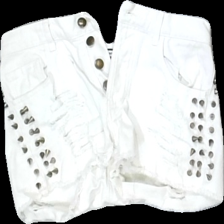
View: front
Type: Shorts
Category: Ladies
Brand: Bikbok
Colors: White
Material: 100% cotton
Cut: Regular, Cropped
Size: S
Season: All
Trend: Denim
Damage: Stained crotch
Damage location: middle center
Price range: 50-100
Recommended usage: Export
Description: White jeans shorts with metalic studs
Comment: Slightly yellow edges